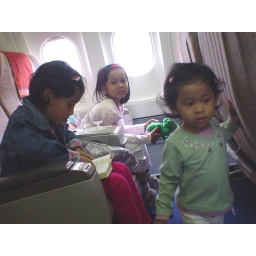
in the plane - balqis kept on changing seats